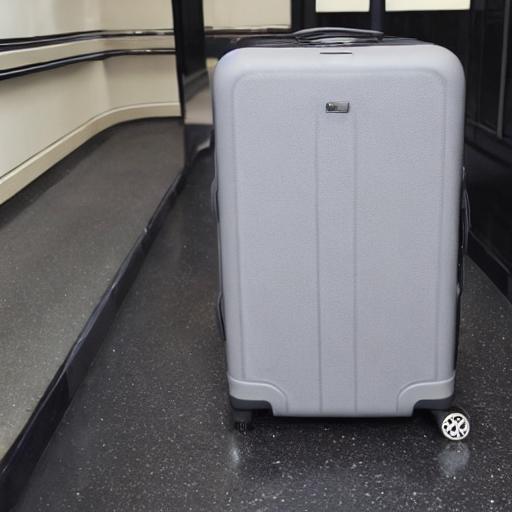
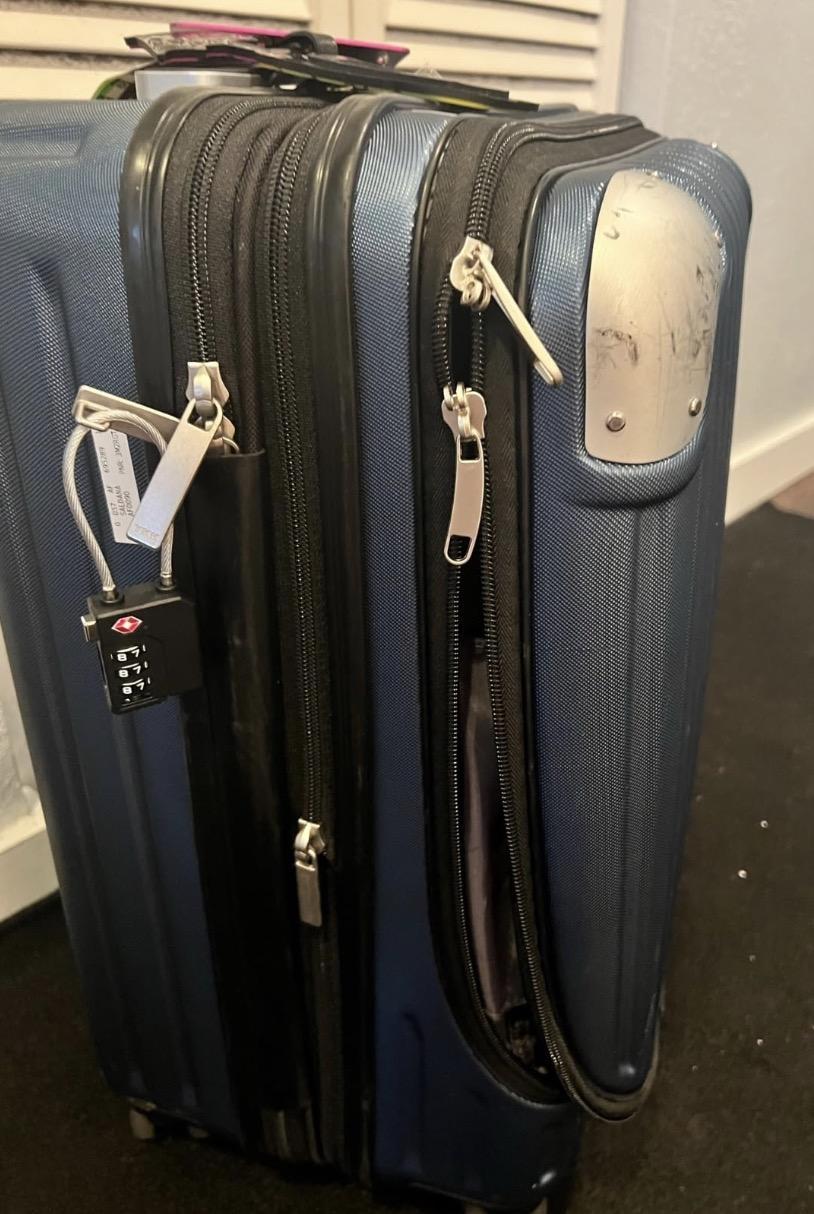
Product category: items_tea
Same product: no